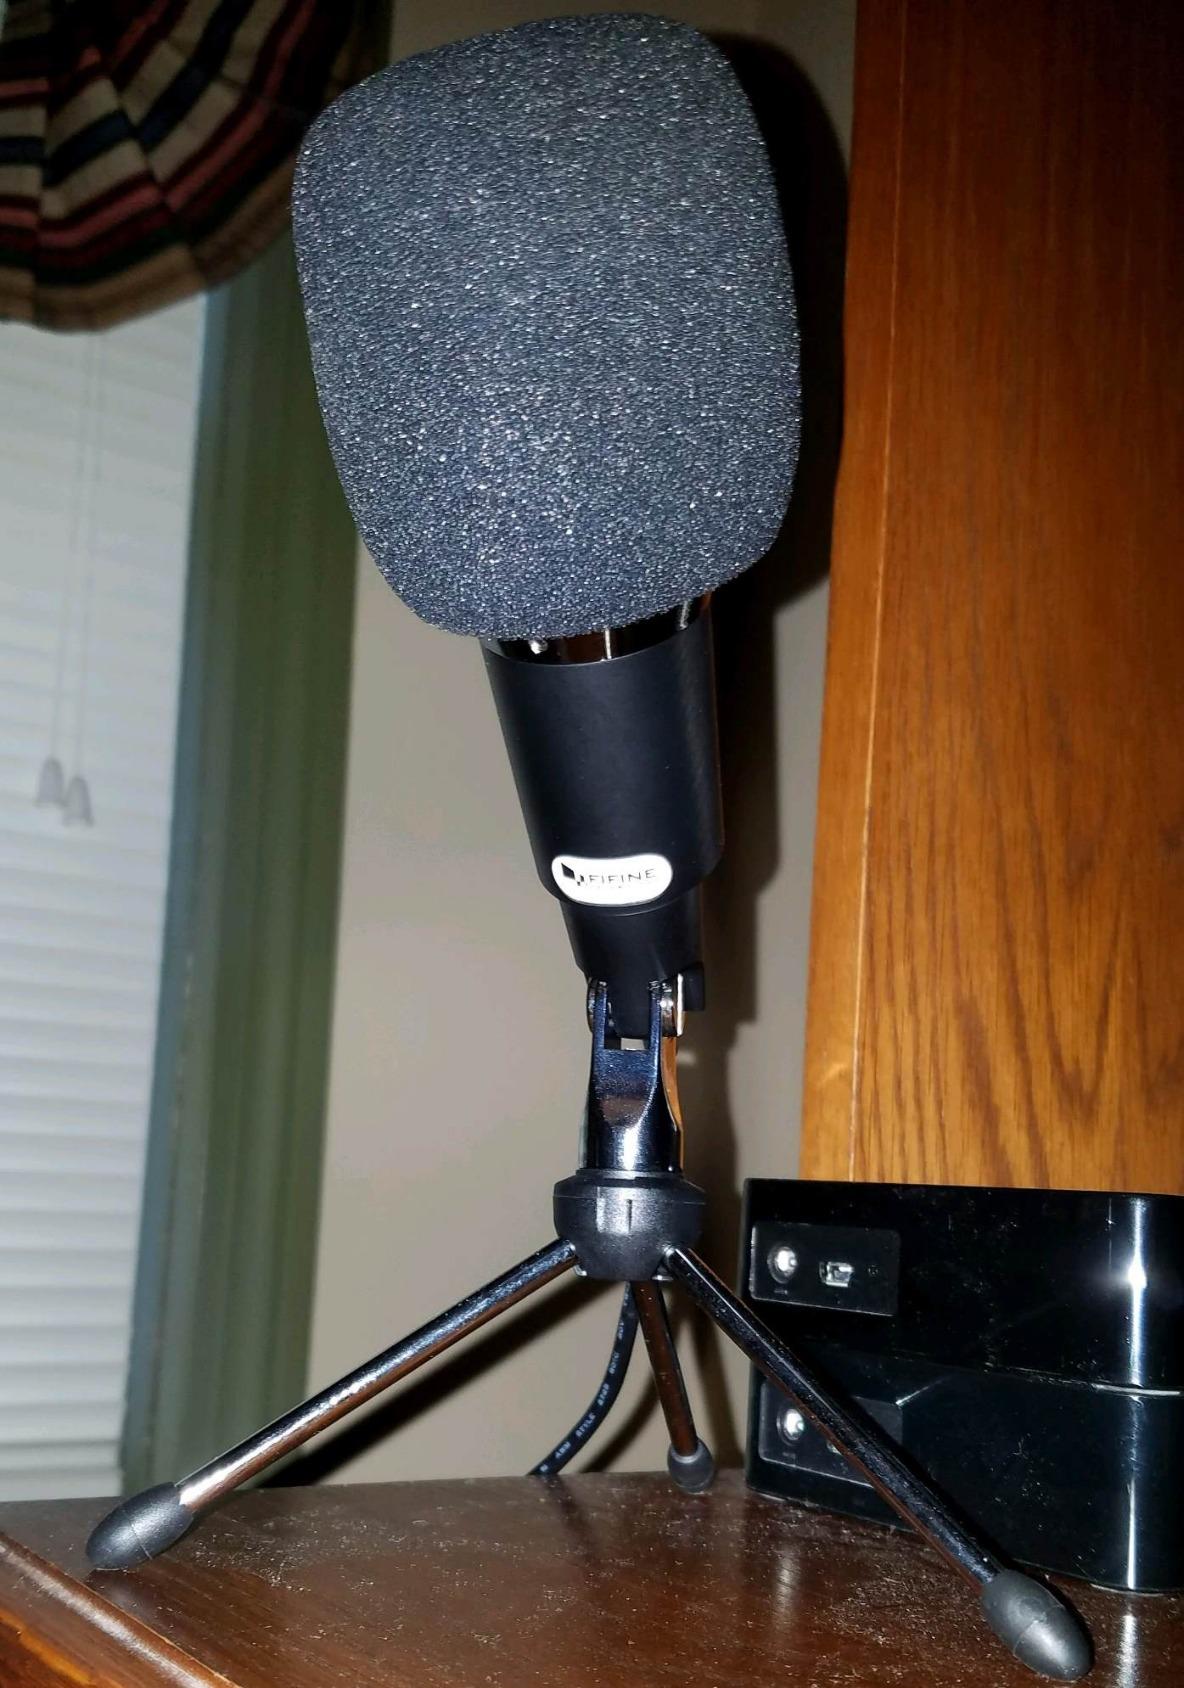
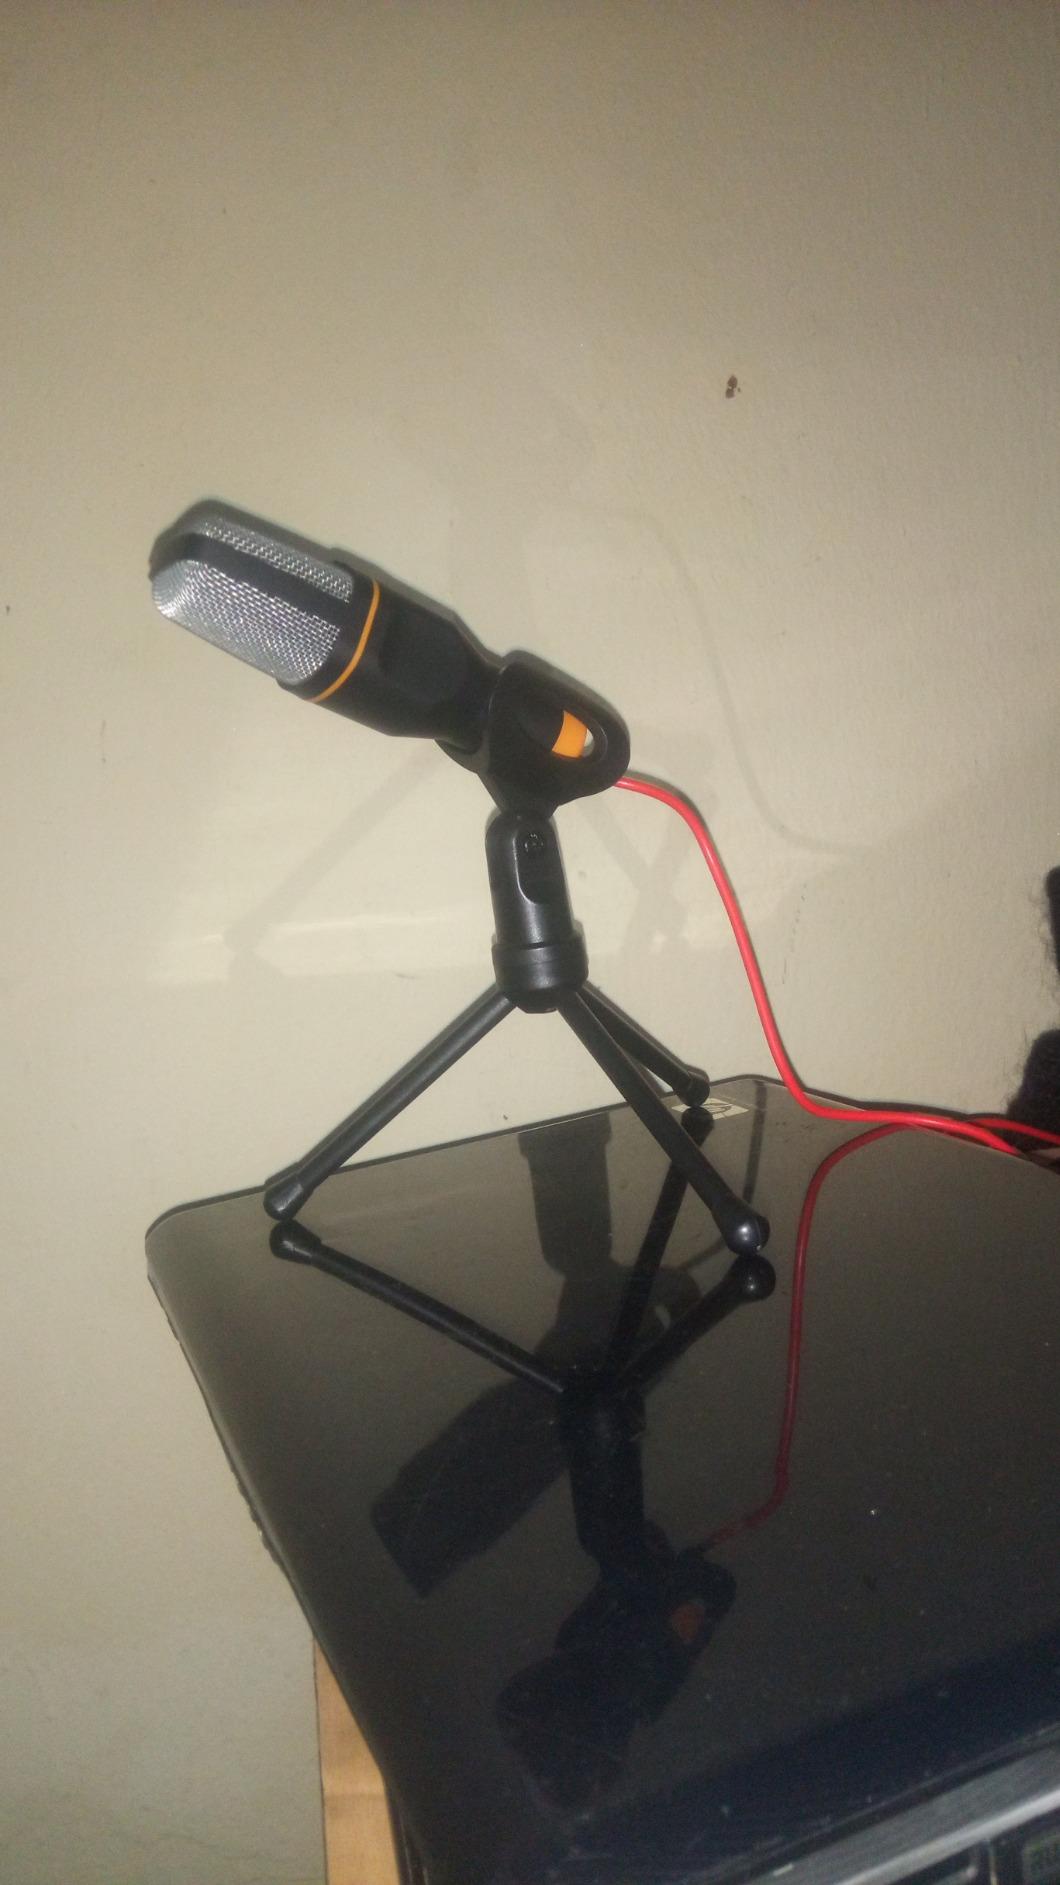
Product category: microphone
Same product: no